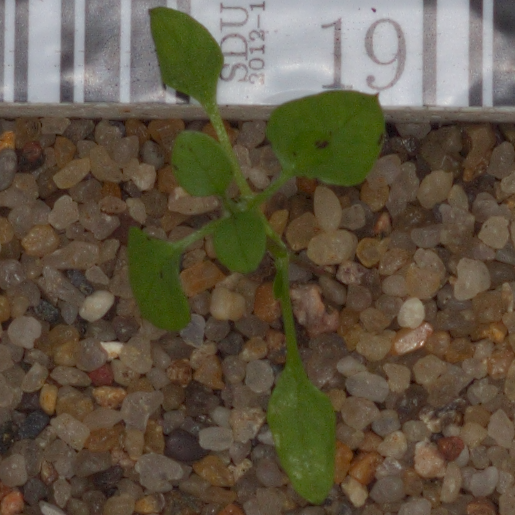
Label: common_chickweed